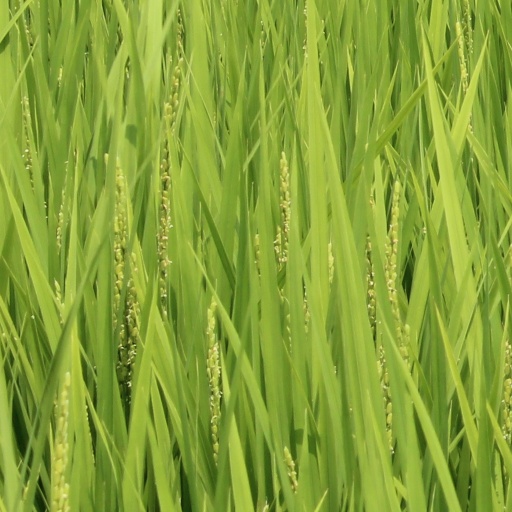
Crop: rice